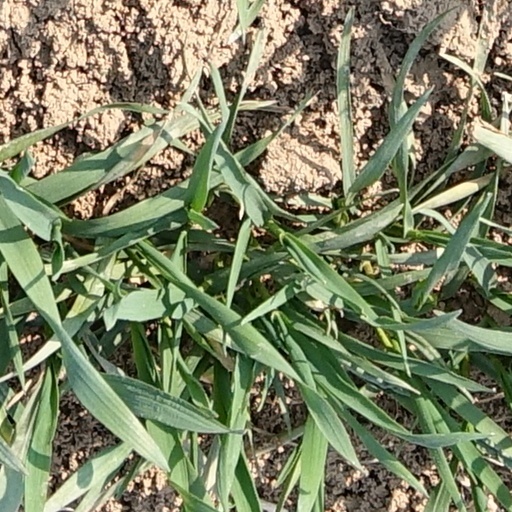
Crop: wheat